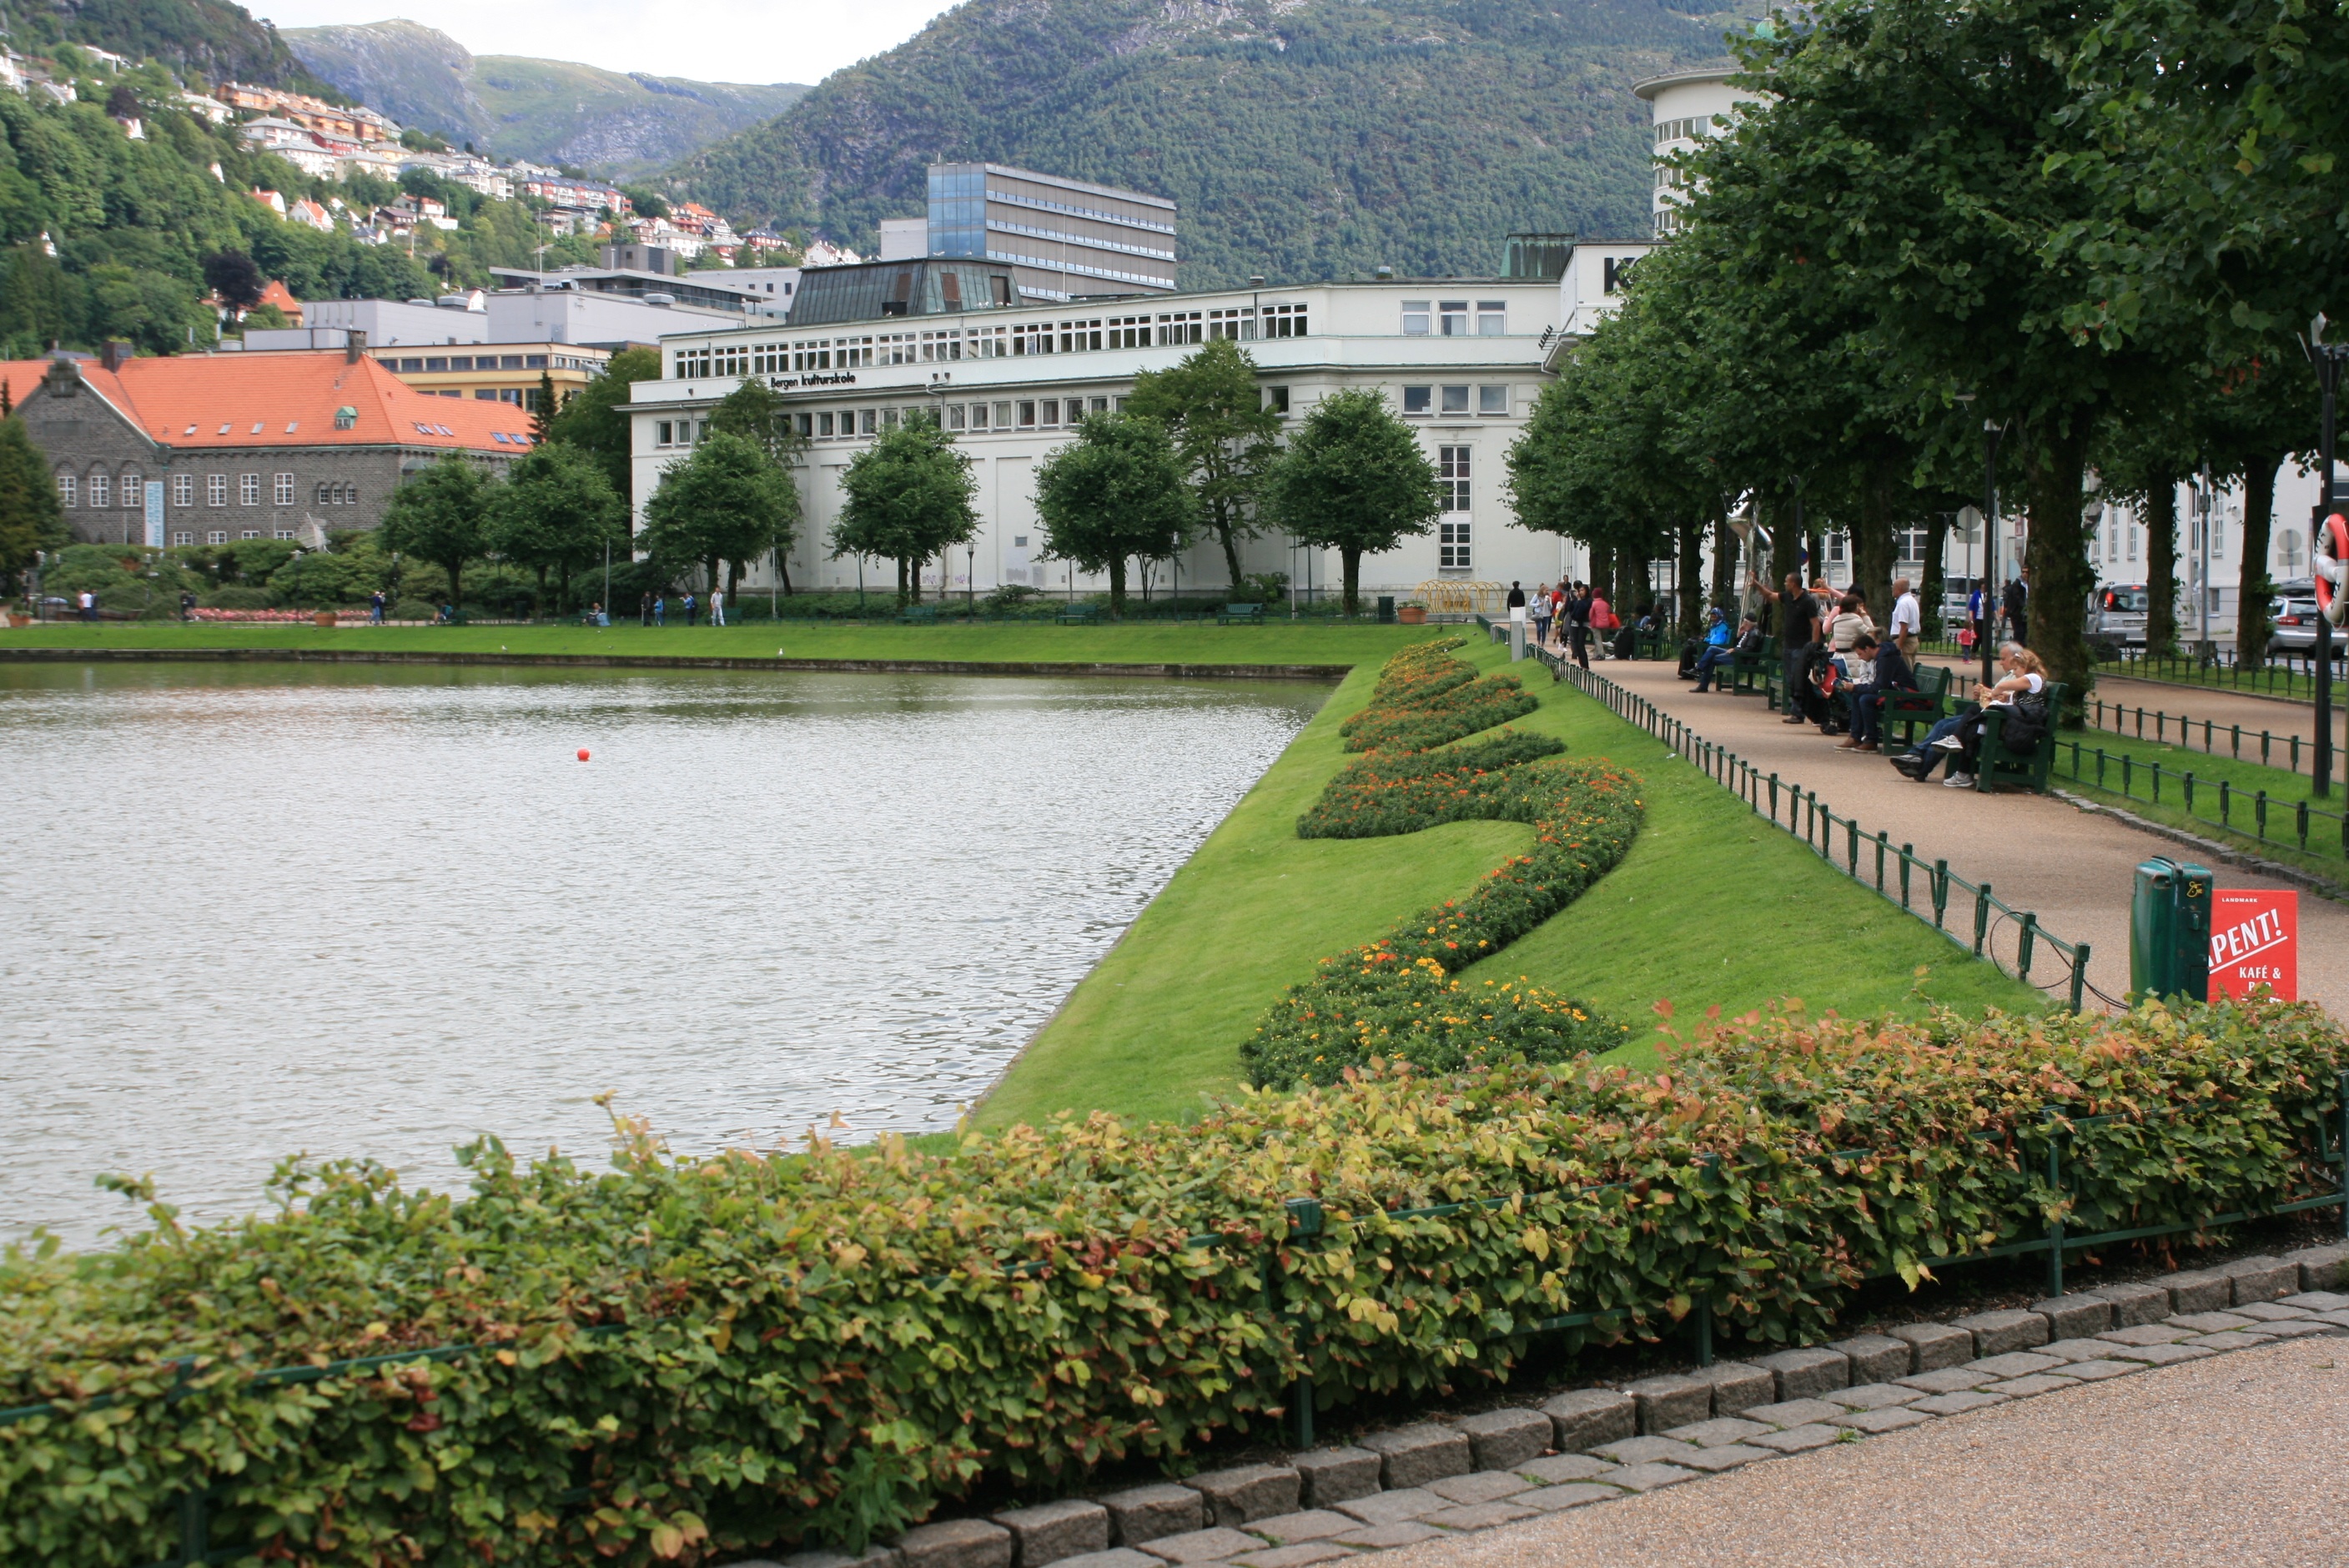
landscape, flower, town, urban, river, cityscape, park, garden, waterfront, tourism, waterway, bergen, center, estate, norway, scandinavia